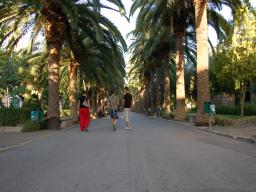
Label: Background_without_leaves